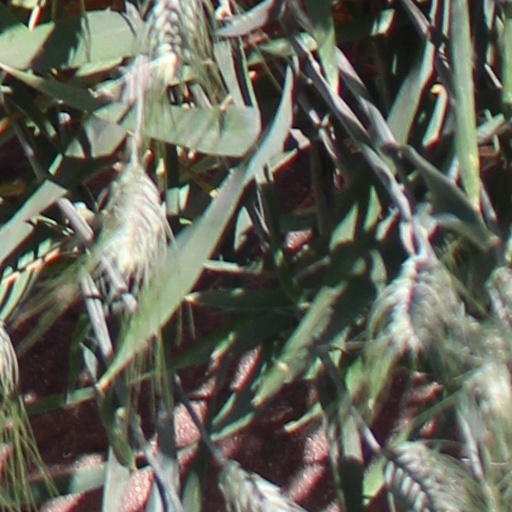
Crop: wheat